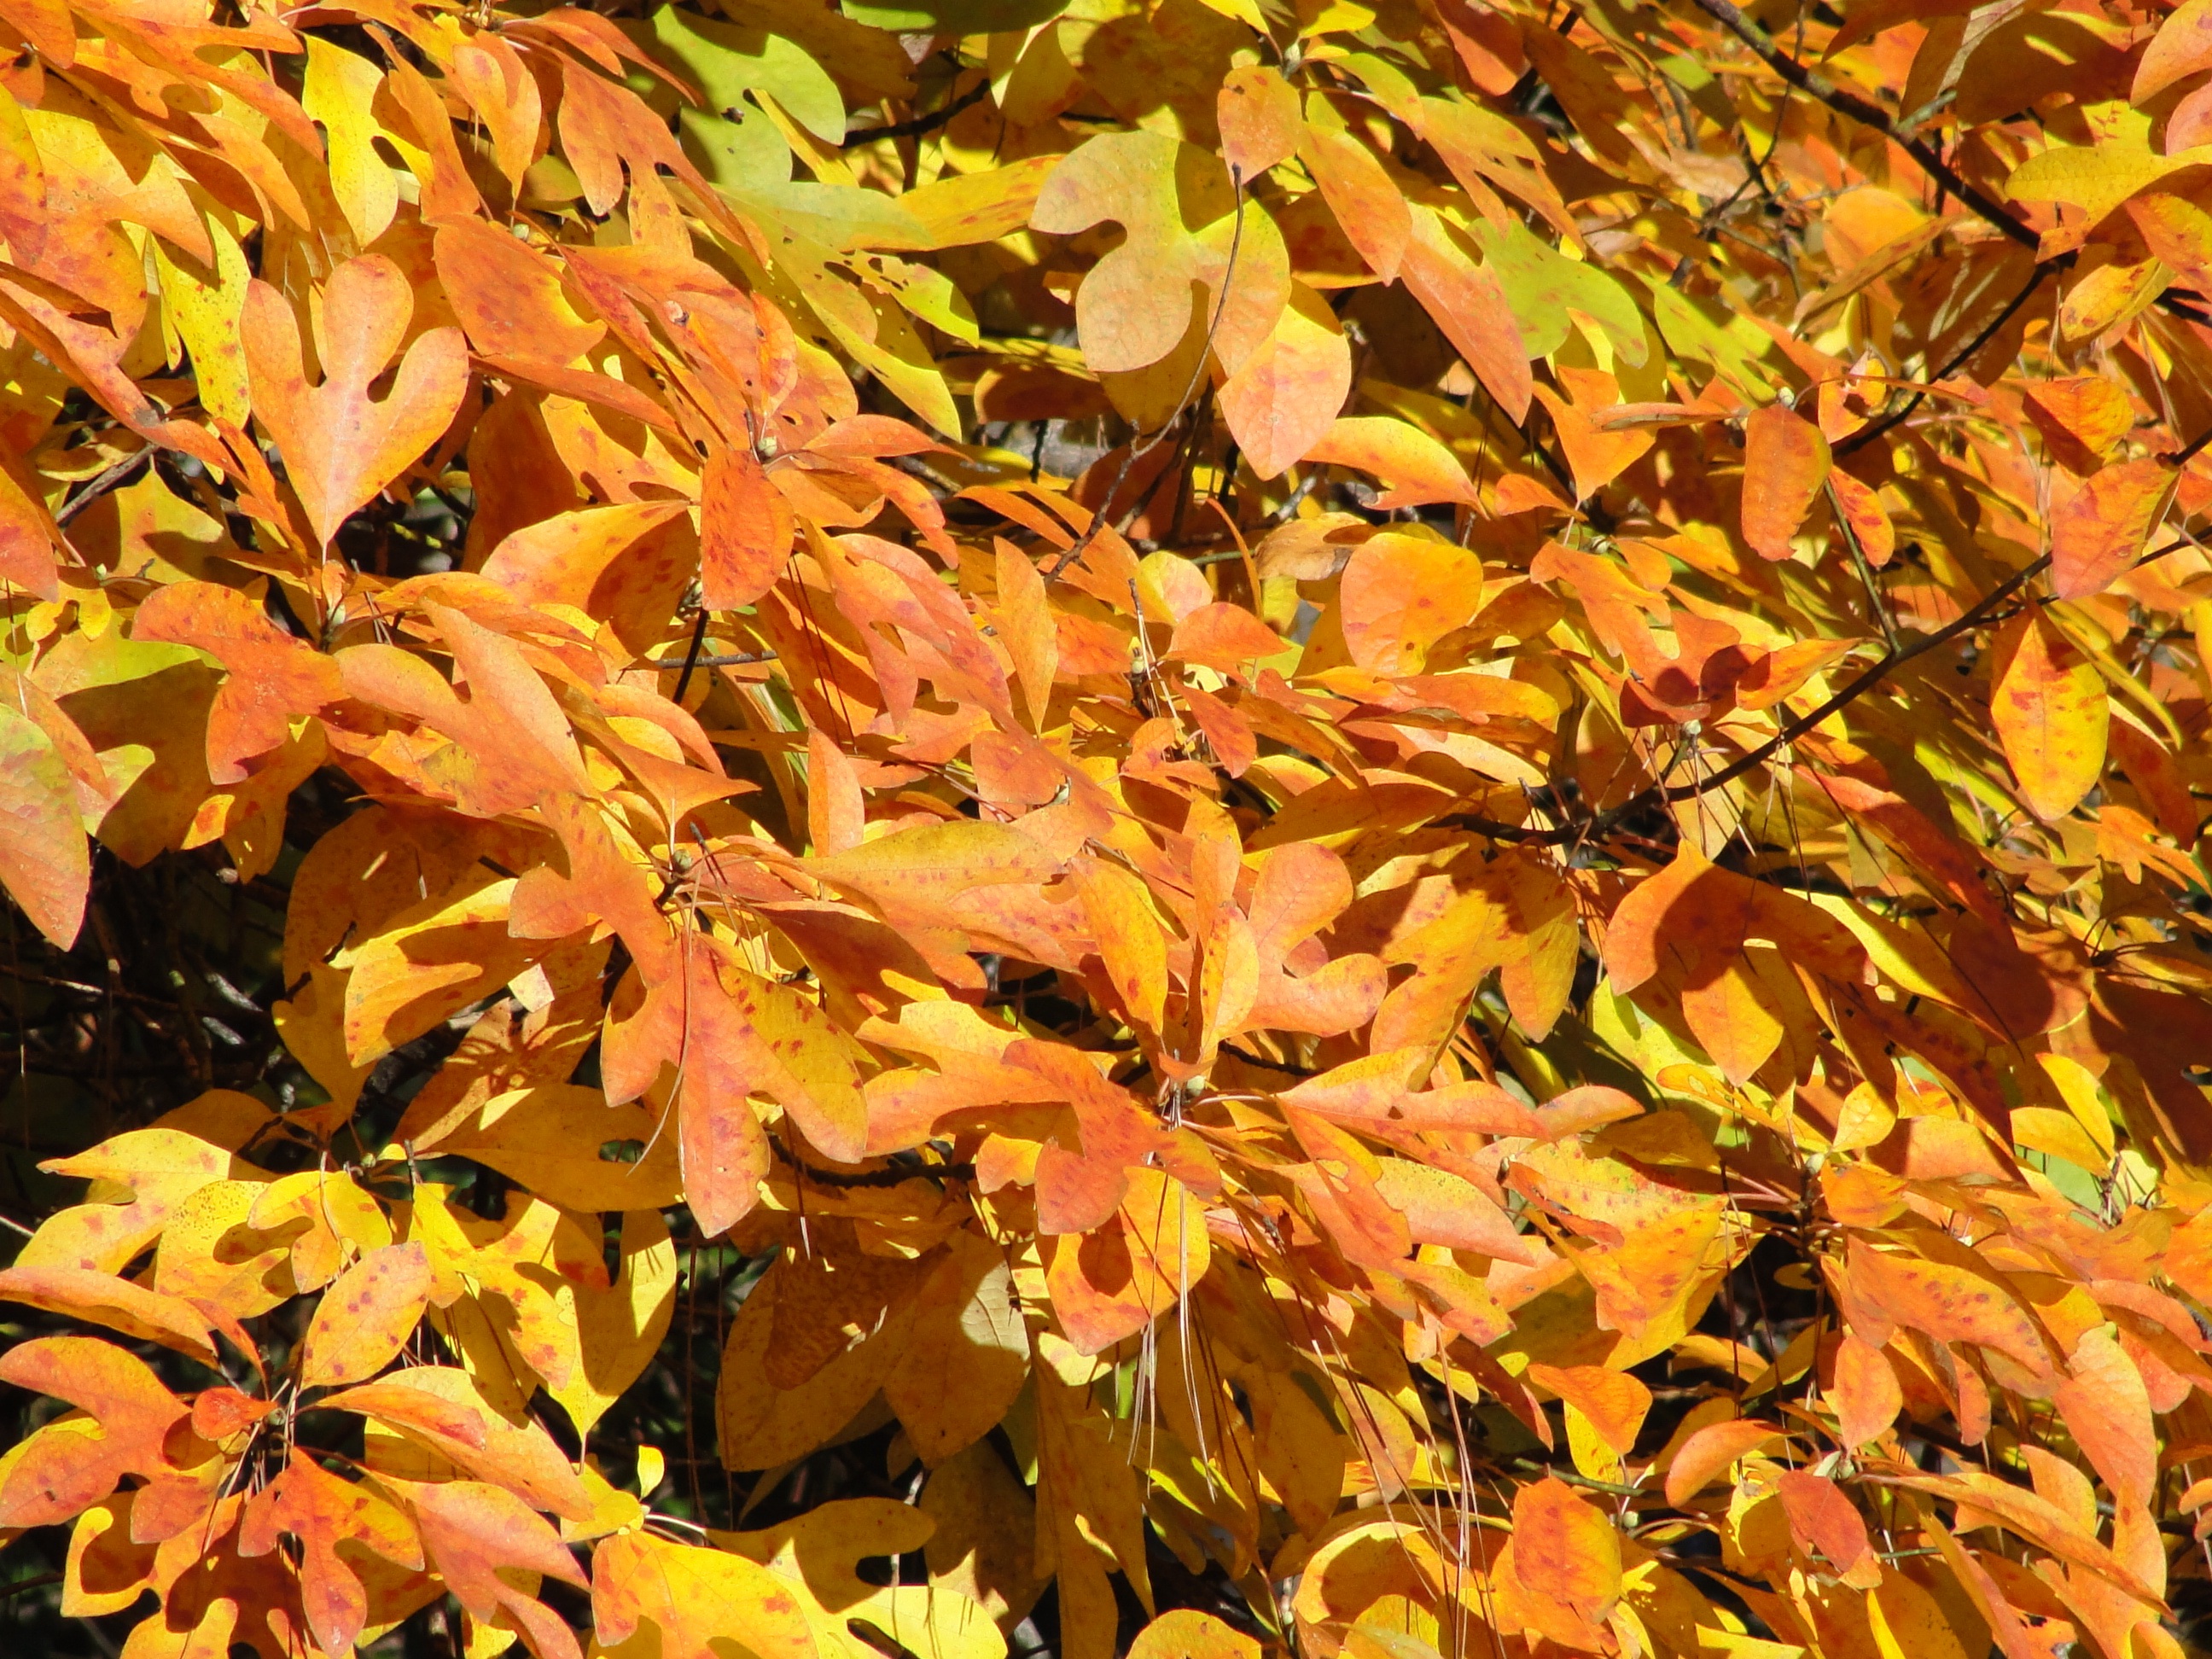
tree, nature, branch, plant, leaf, fall, flower, golden, autumn, botany, yellow, season, maple tree, maple leaf, leaves, sunny, shrub, deciduous, flowering plant, woody plant, land plant